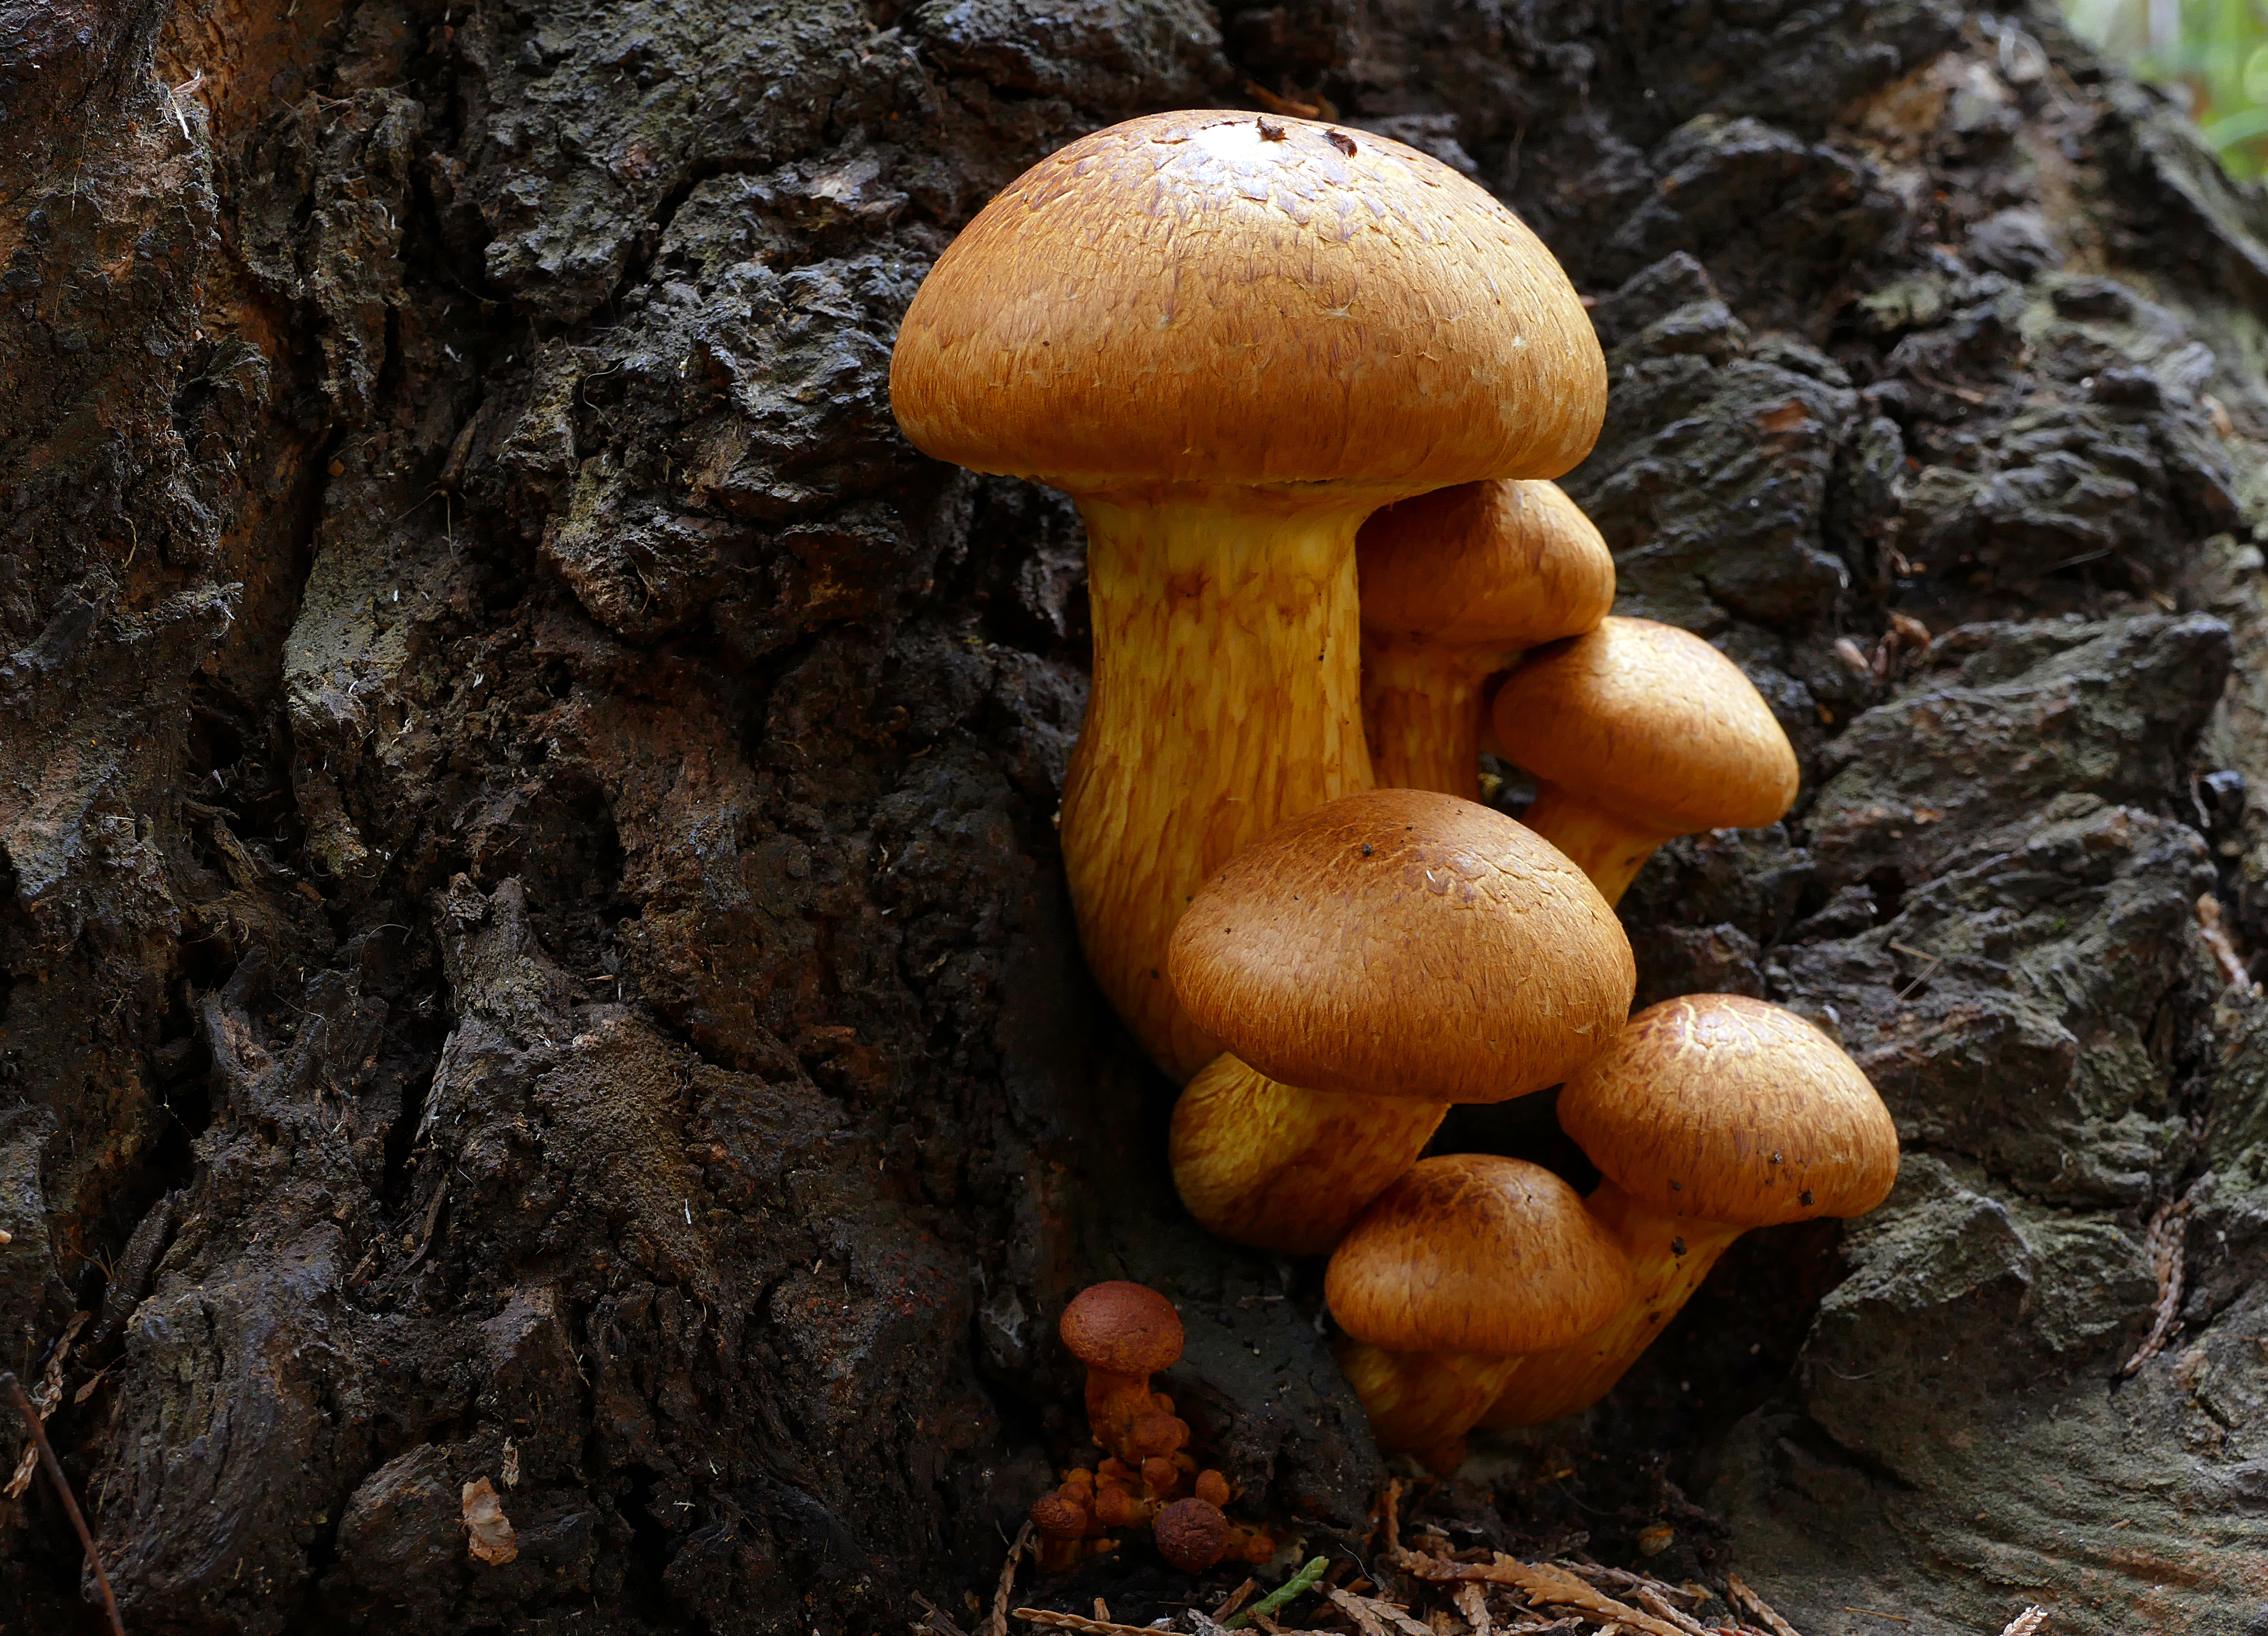
nature, forest, autumn, soil, mushroom, fauna, fungus, mushrooms, woodland, lumixfz1000, gymnopilusjunonius, funfi, bolete, agaricus, macro photography, matsutake, oyster mushroom, edible mushroom, medicinal mushroom, agaricomycetes, agaricaceae, champignon mushroom, penny bun